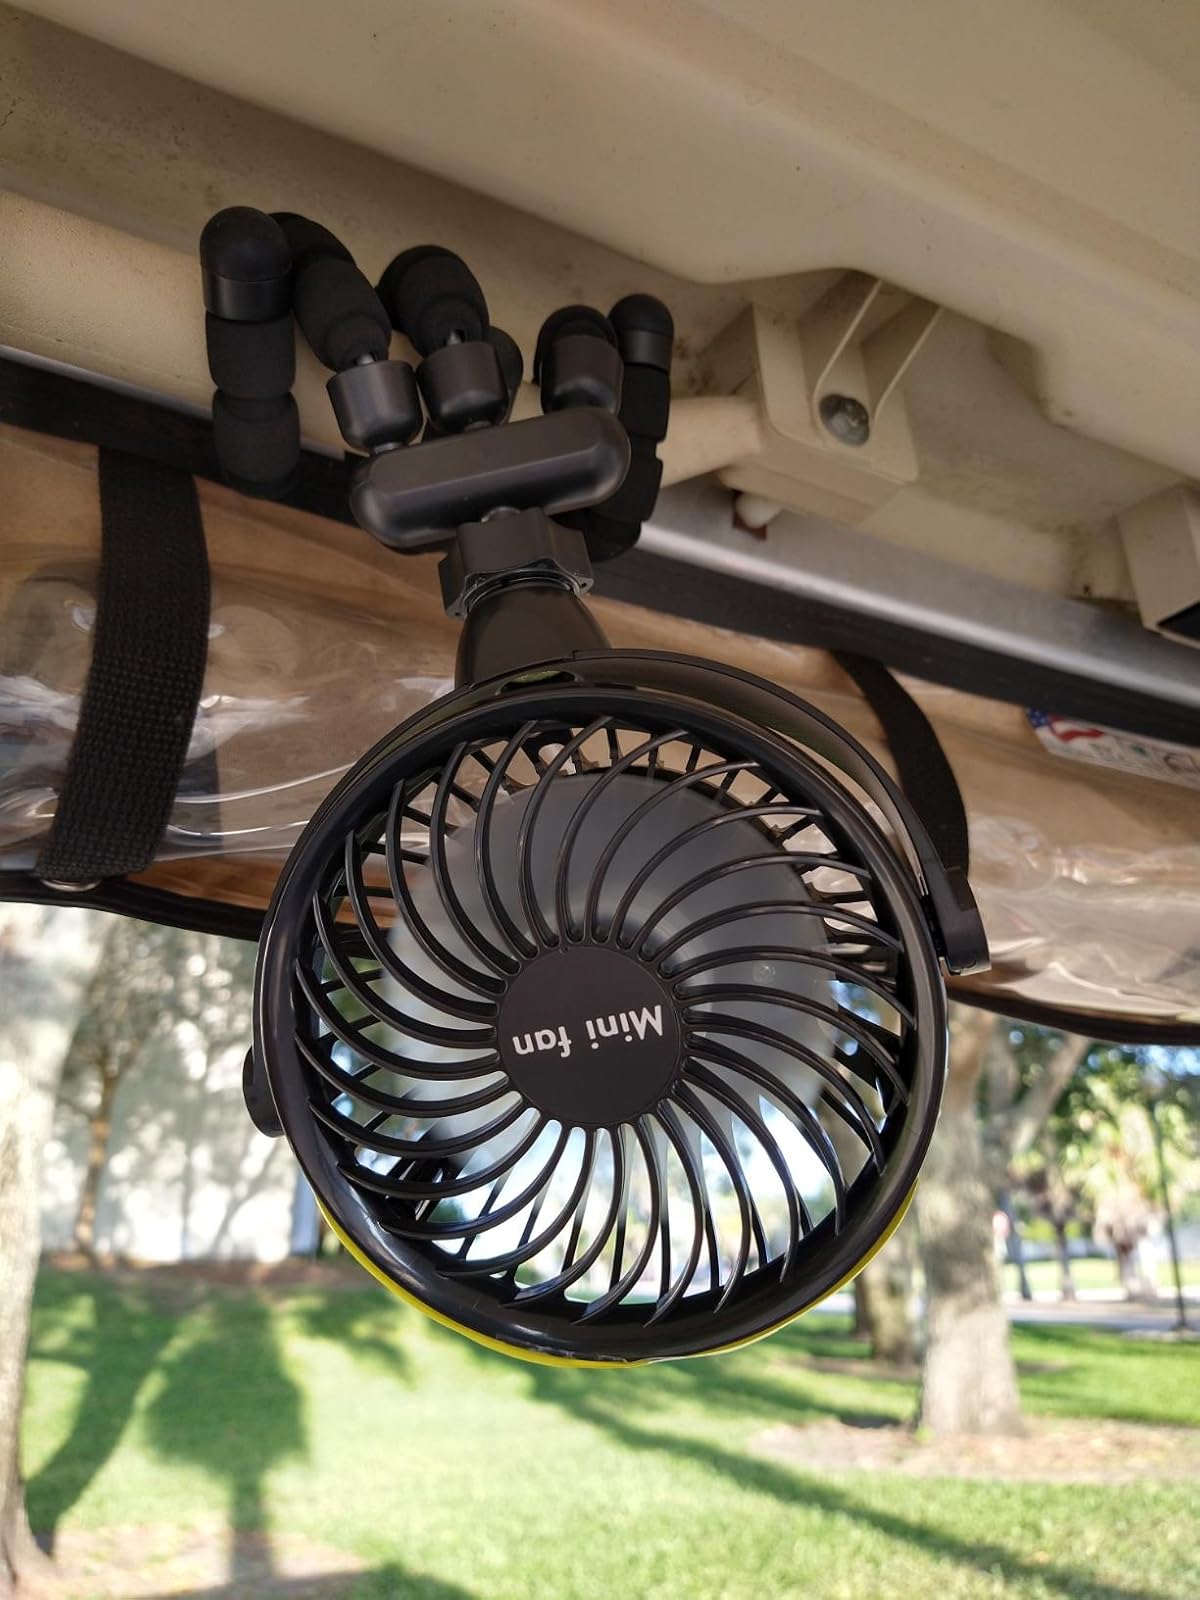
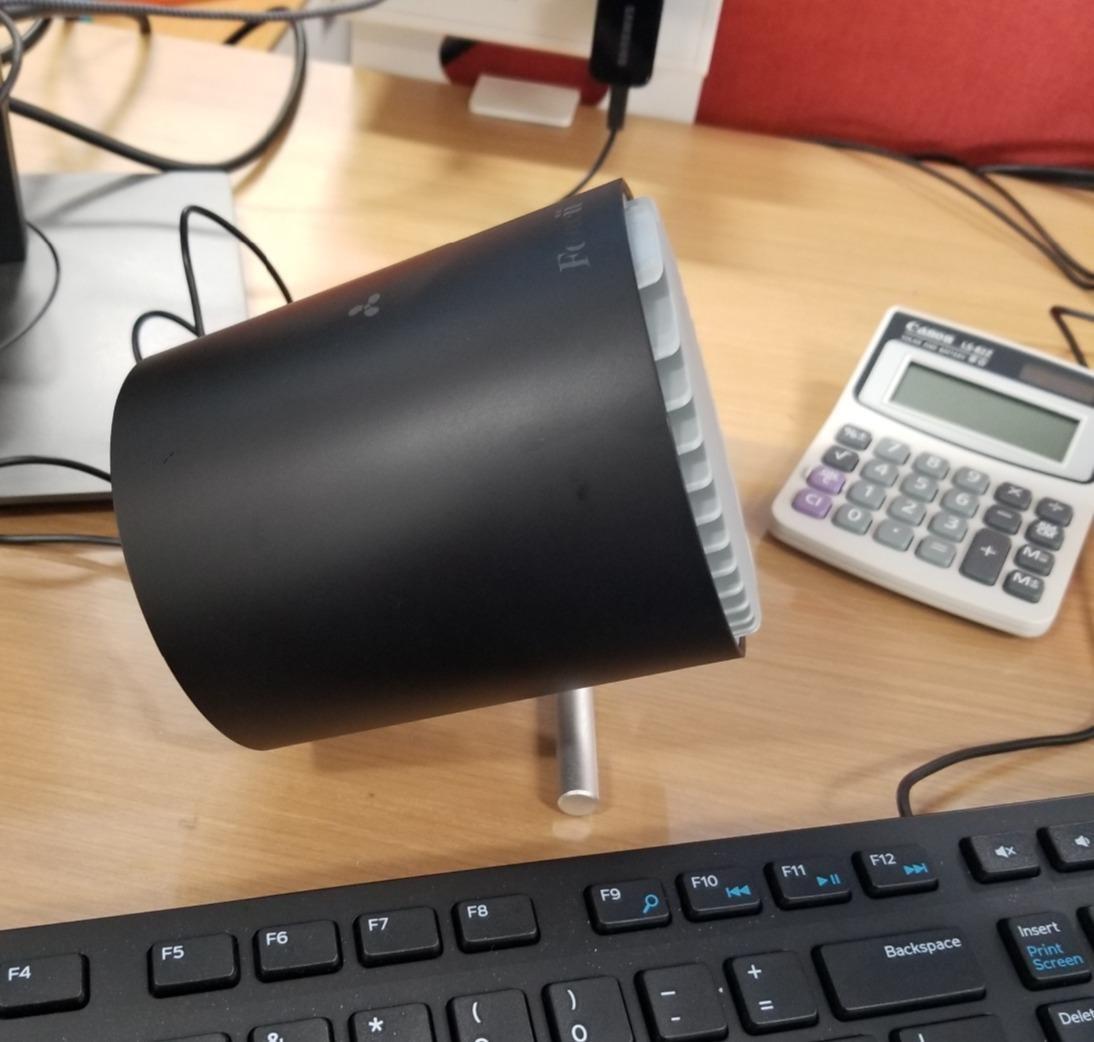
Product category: fan
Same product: no